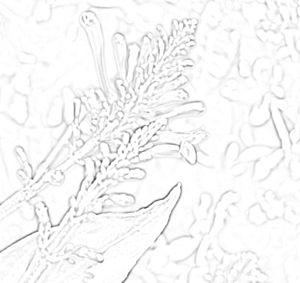
La différence de gaussiennes désigne, dans le domaine de la vision par ordinateur, le traitement appliqué à une image en niveaux de gris et consistant en la soustraction d'une version floutée de l'image d'origine à une autre version moins floutée de cette même image. Les images floutées sont obtenues par la convolution de l'image originale en niveaux de gris avec des noyaux gaussiens de variances très proches. Le floutage d'une image par application d'un noyau de flou gaussien supprime les hautes fréquences spatiales. La soustraction d'une image de l'autre préserve l'information spatiale située entre les deux plages de fréquences préservées dans les deux images floutées. Ainsi, la différence de gaussien est comparable à un filtre passe-bande qui élimine toutes les fréquences spatiales sauf celles situées dans un spectre bien défini.